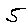
Label: 5